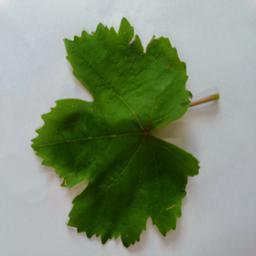
Label: Healthy Leaves